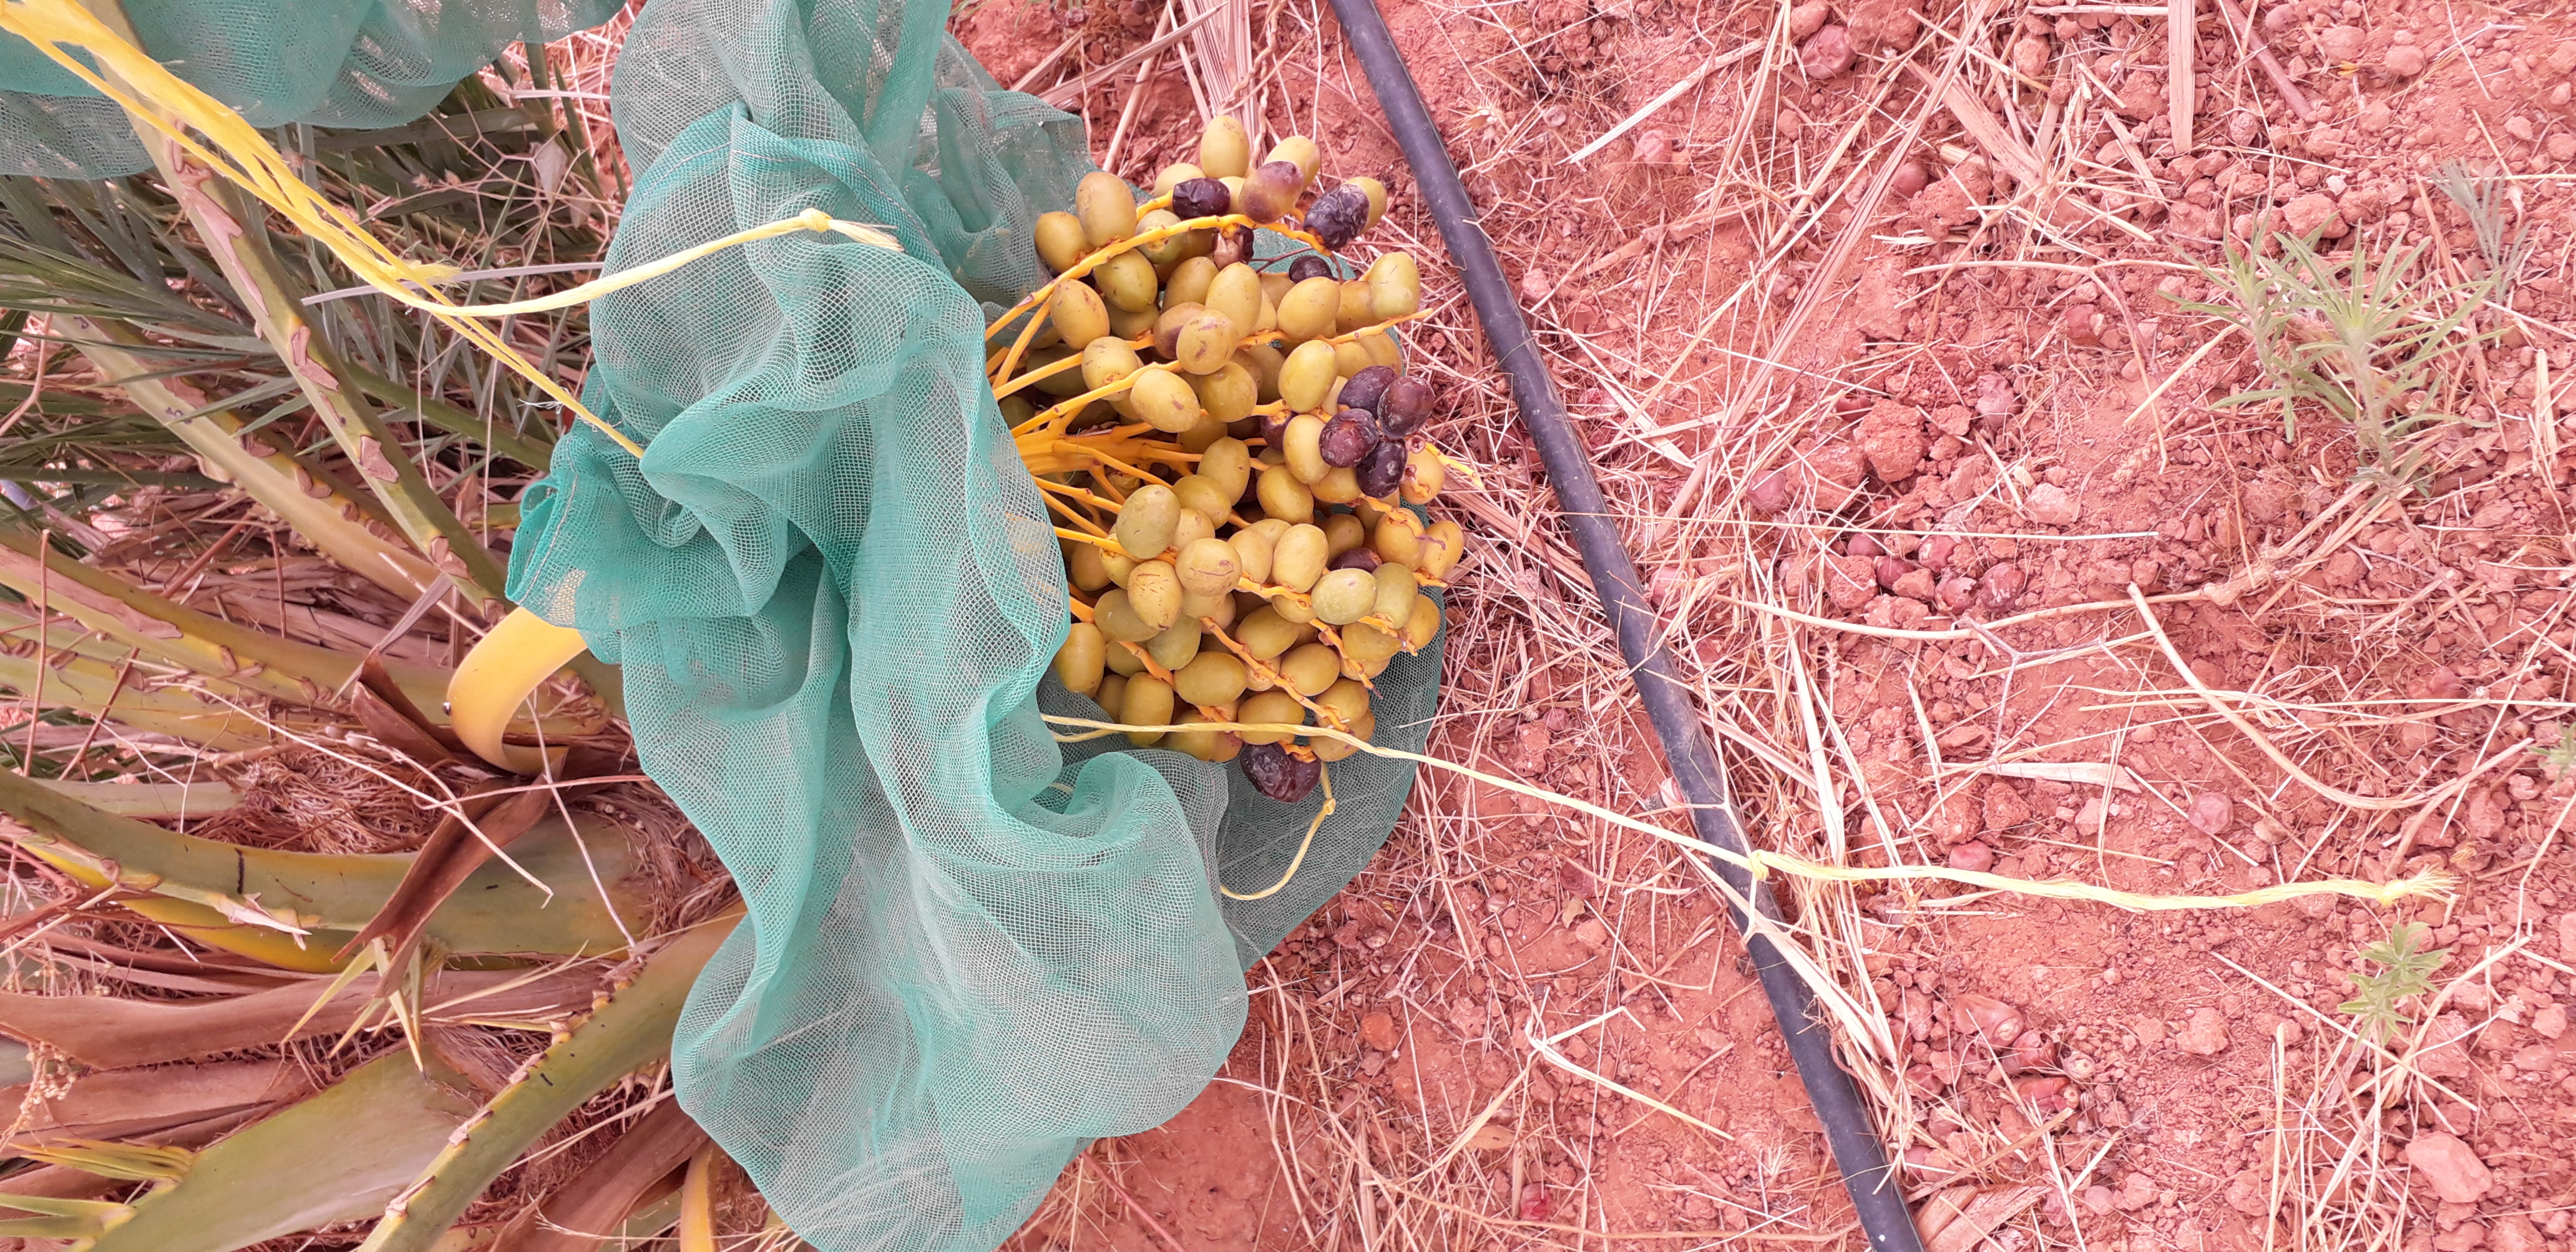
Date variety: kholt